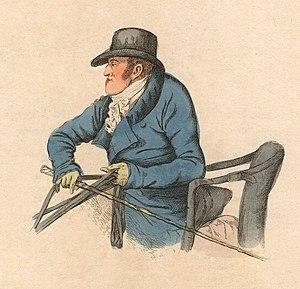
William Philip Molyneux, 2e comte de Sefton, également connu en tant que Lord Dashalong, était un sportif, joueur et ami du Prince Régent.